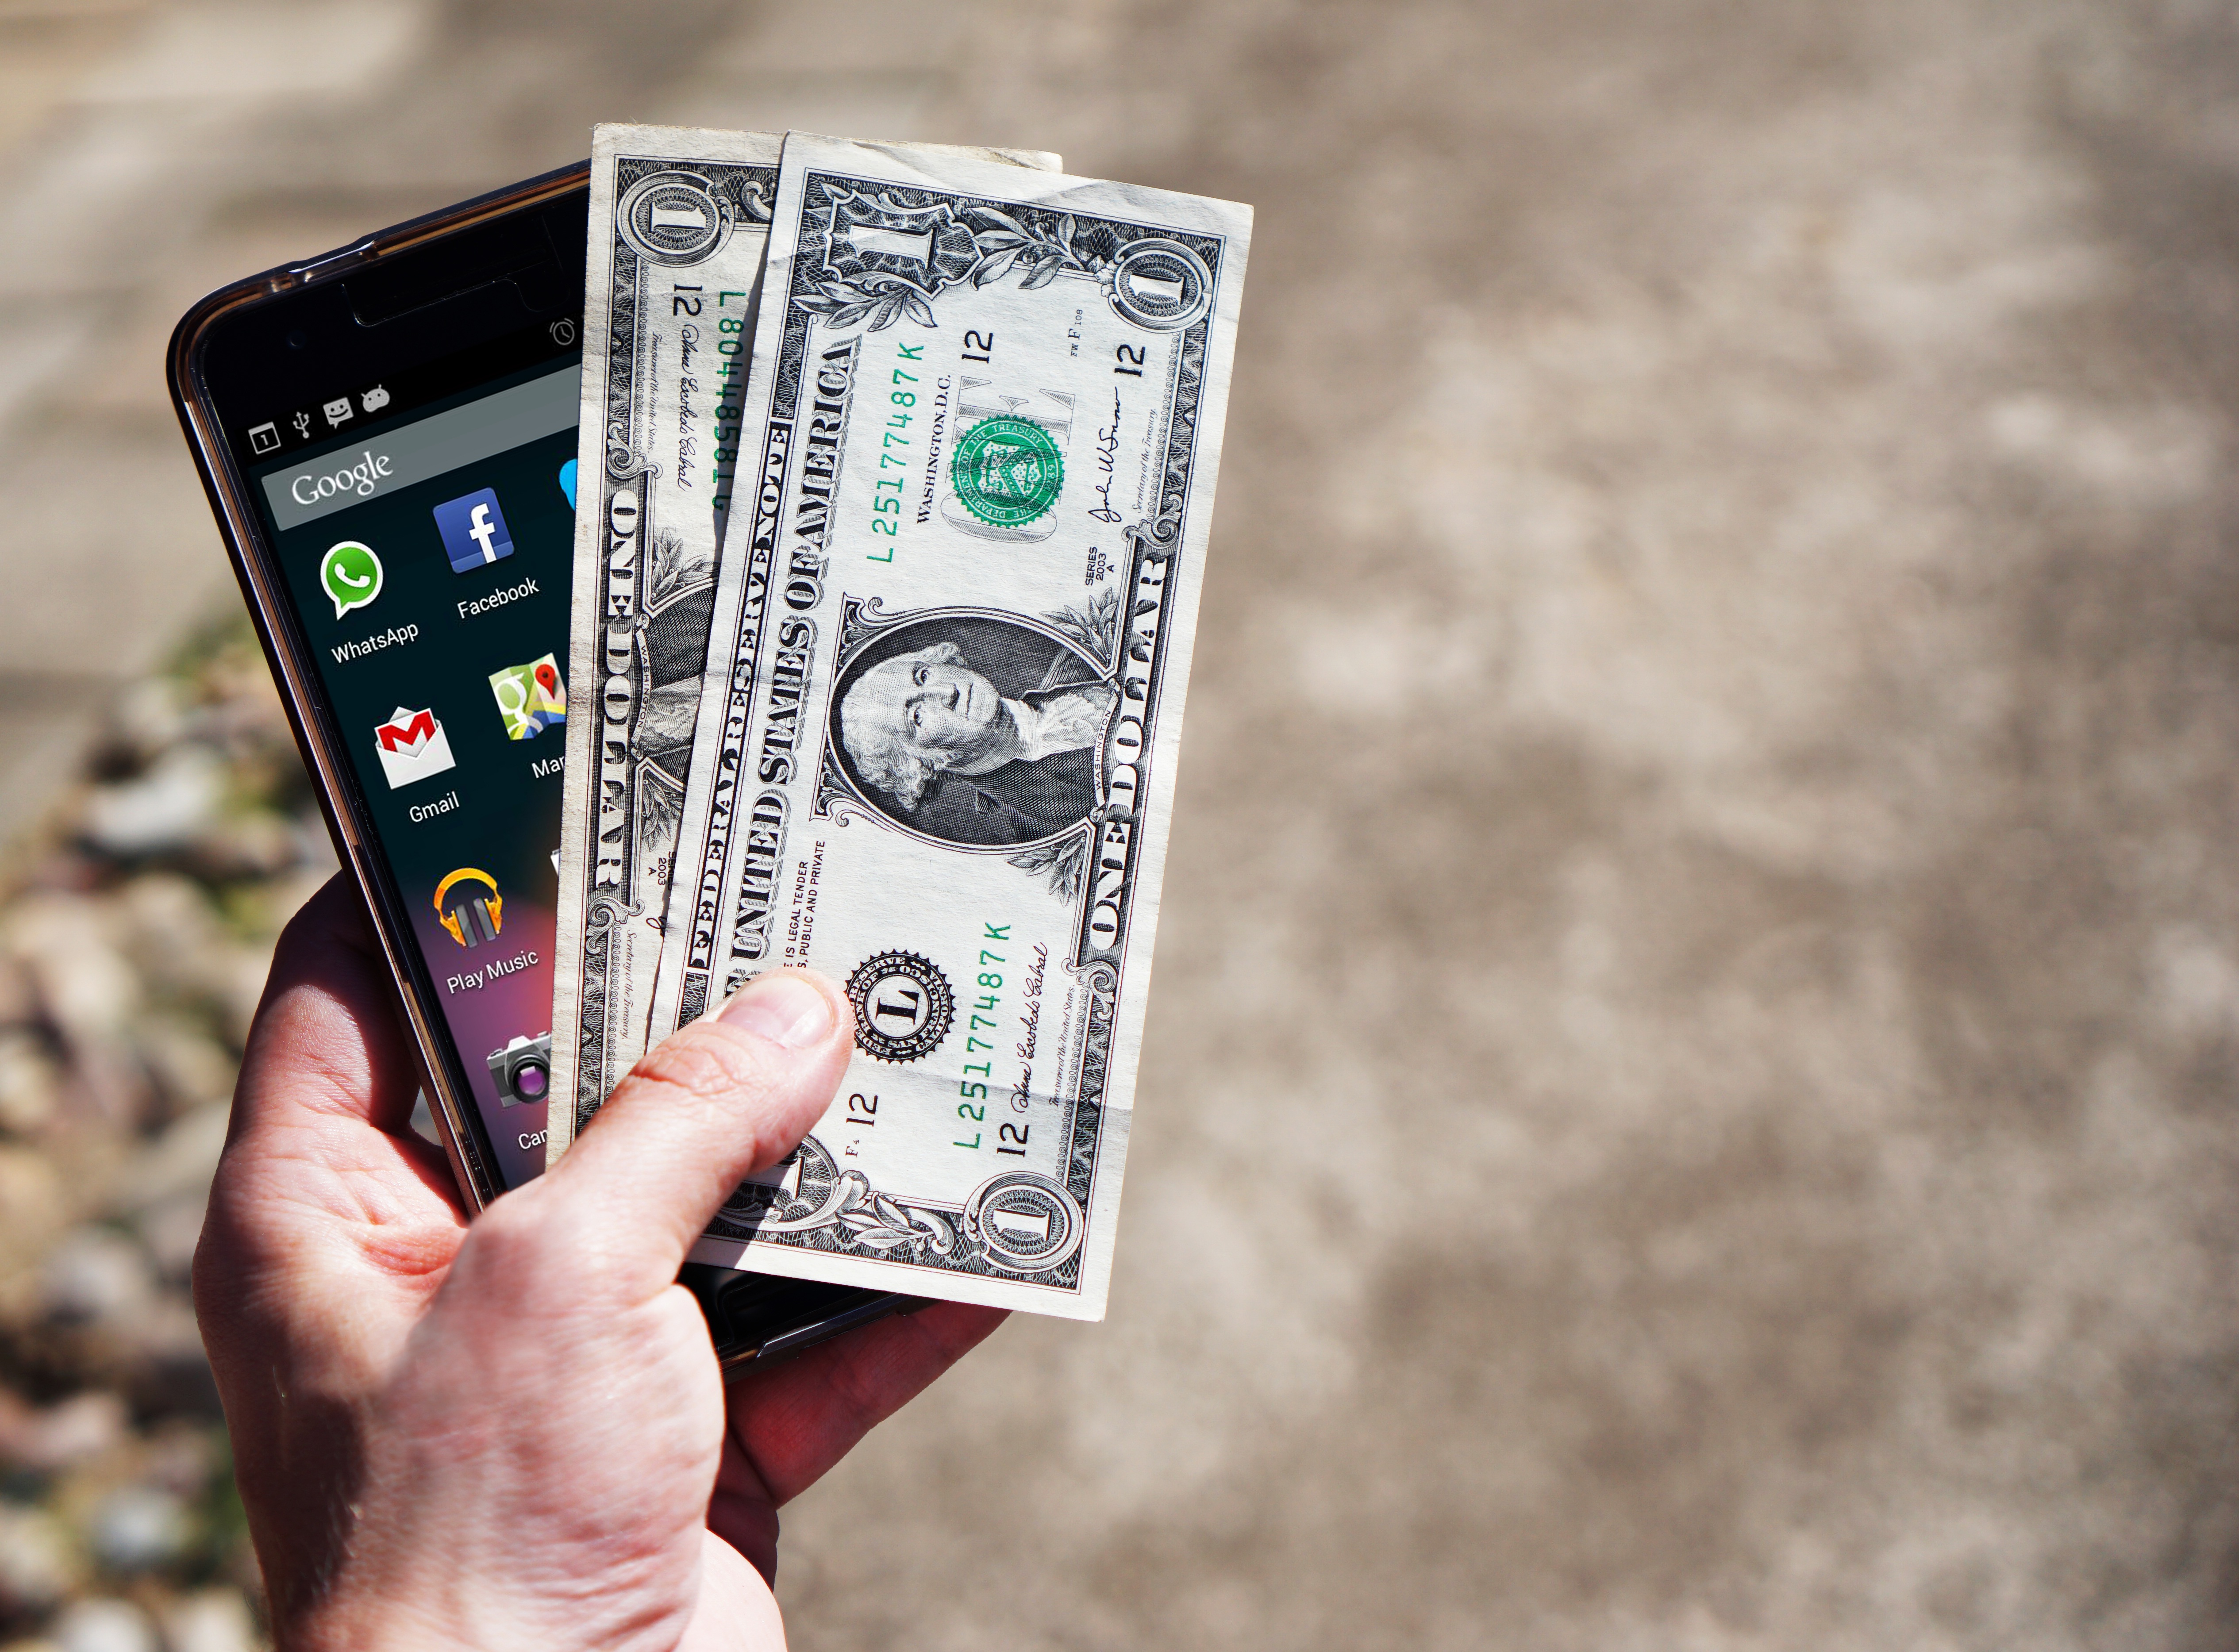
smartphone, mobile, hand, phone, money, mobile phone, brand, cash, currency, jack, expensive, buy, save, cheap, banknotes, save money, us dollars